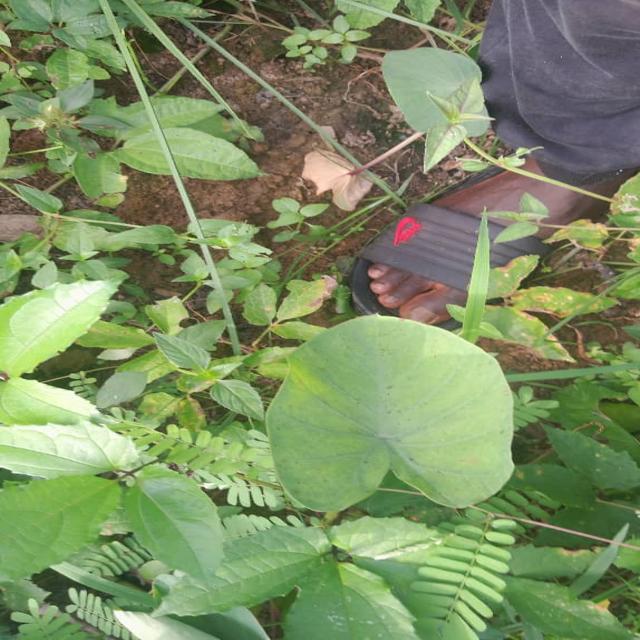
Label: Healthy